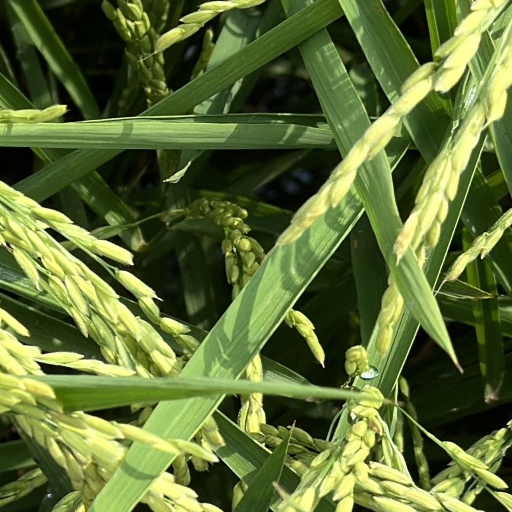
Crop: rice